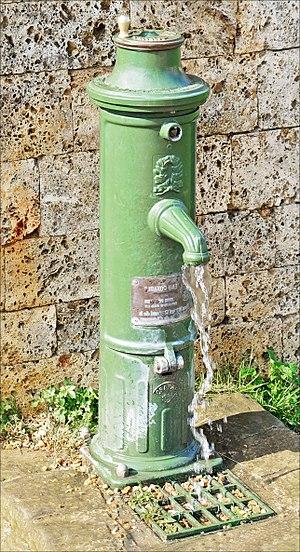
La plomberie est un métier très ancien, dont l'origine remonte à la construction des pyramides en Égypte antique ; attesté par des tuyaux en cuivre vieux de 4 500 ans, c'est un métier qui n'a cessé de s'améliorer et de se développer au cours des siècles et des générations de plombiers qui l'on servi.